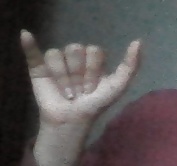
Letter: ya